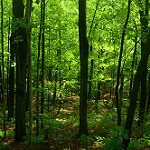
Label: forest